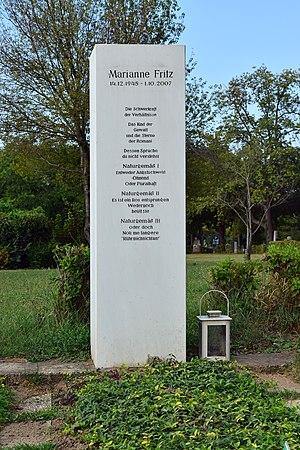
Marianne Fritz, née Frieß le 14 décembre 1948 à Weiz en Styrie et morte le 1ᵉʳ octobre 2007 à Vienne) est une femme de lettres autrichienne.